Maciste

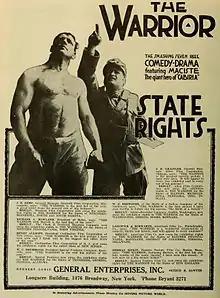
"Maciste alpino" (1916) aka "Maciste The Warrior"

There were a total of 25 Maciste films from the 1960s peplum craze. By 1960, seeing how well the two Steve Reeves "Hercules" films were doing at the box office, Italian producers decided to revive the 1920s silent film character "Maciste" in a new series of color and sound films. Unlike the other Italian peplum protagonists, Maciste appeared in a variety of time periods ranging from the Ice Age to 16th Century Scotland. Maciste was never given an origin, and the source of his mighty powers was never revealed. However, in the first film of the 1960s series, he mentions to another character that the name "Maciste" means "born of the rock", as if he were a god who would appear out of the earth itself in times of need. One of the 1920s silent Maciste films was entitled "The Giant from the Dolomite", suggesting that Maciste may be more god than man, which would explain his great strength.